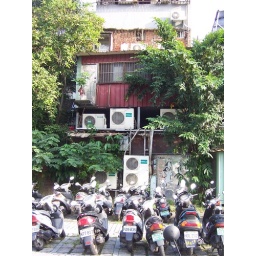
This is a building near where I work that has a cartoonish, second -floor door to nowhere.